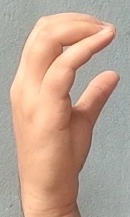
ASL sign: C